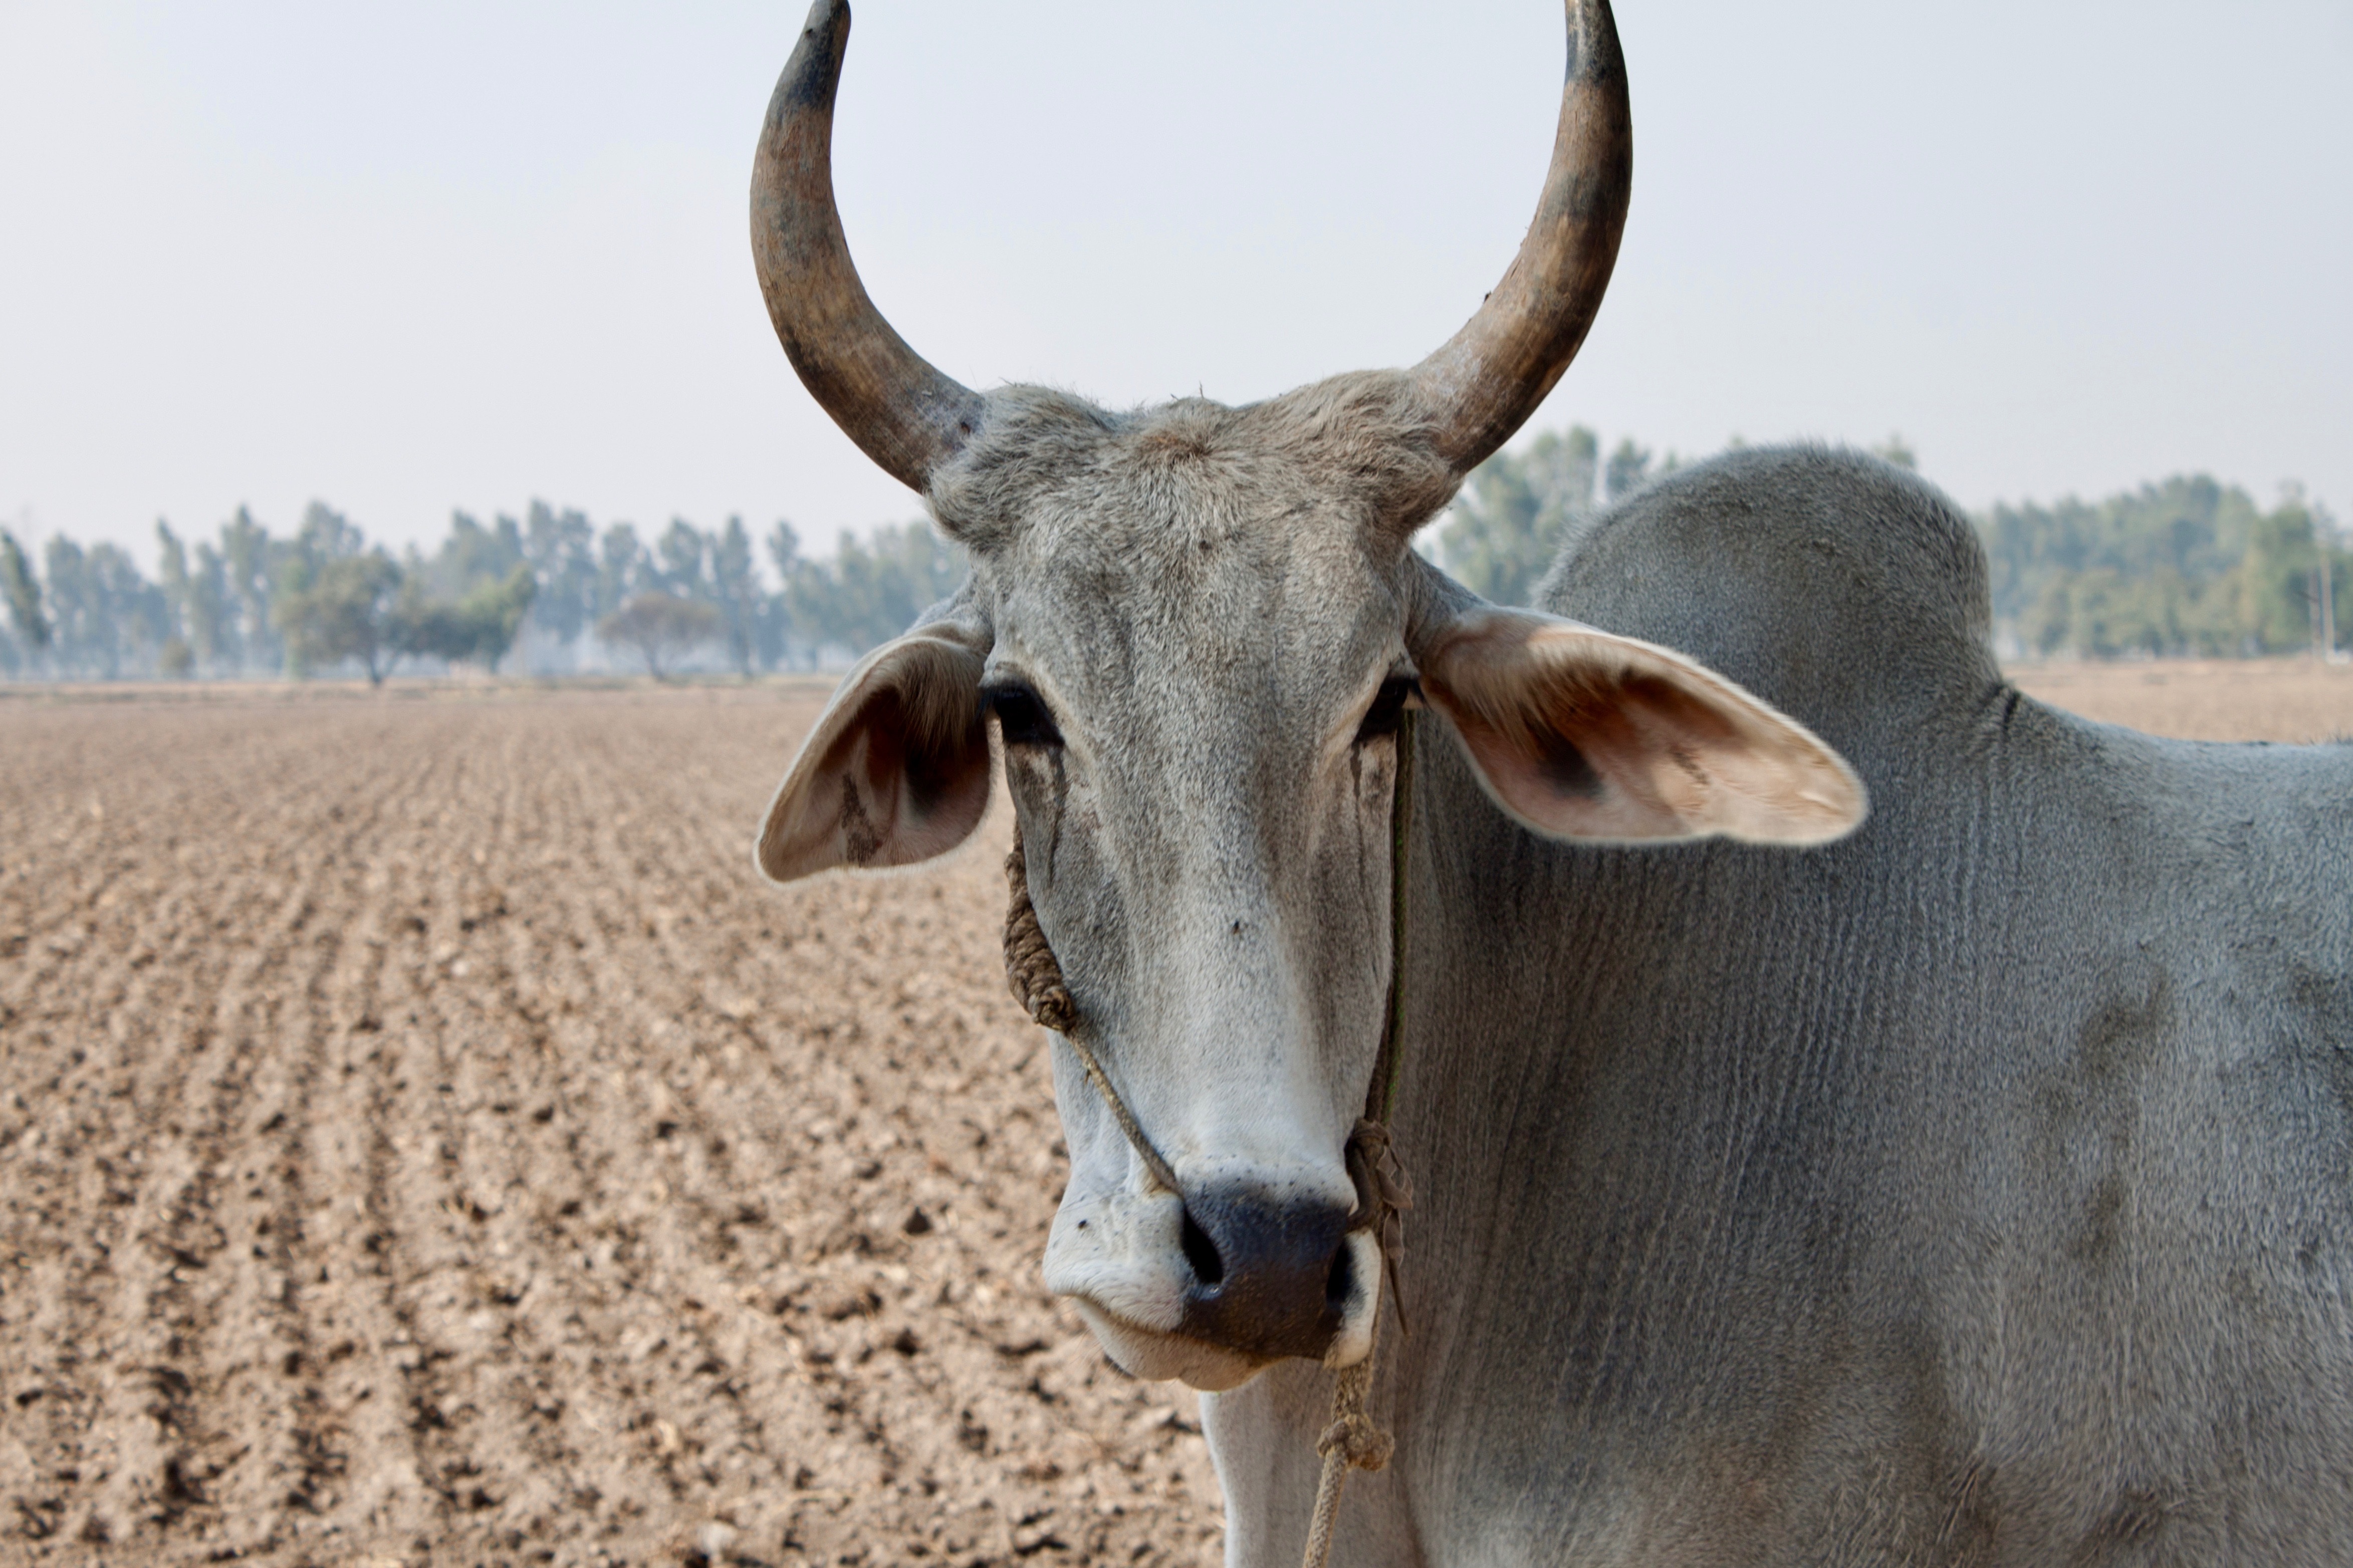
wildlife, horn, pasture, mammal, fauna, cattle like mammal, cow goat family, texas longhorn